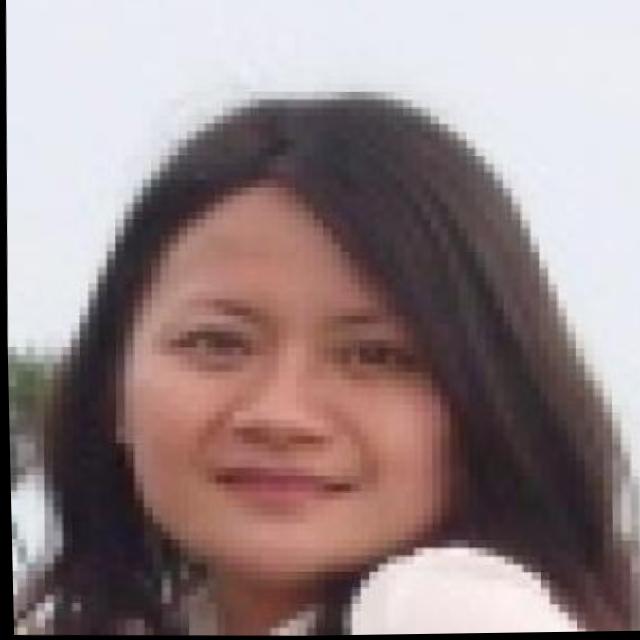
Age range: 21-44